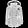
Label: Coat